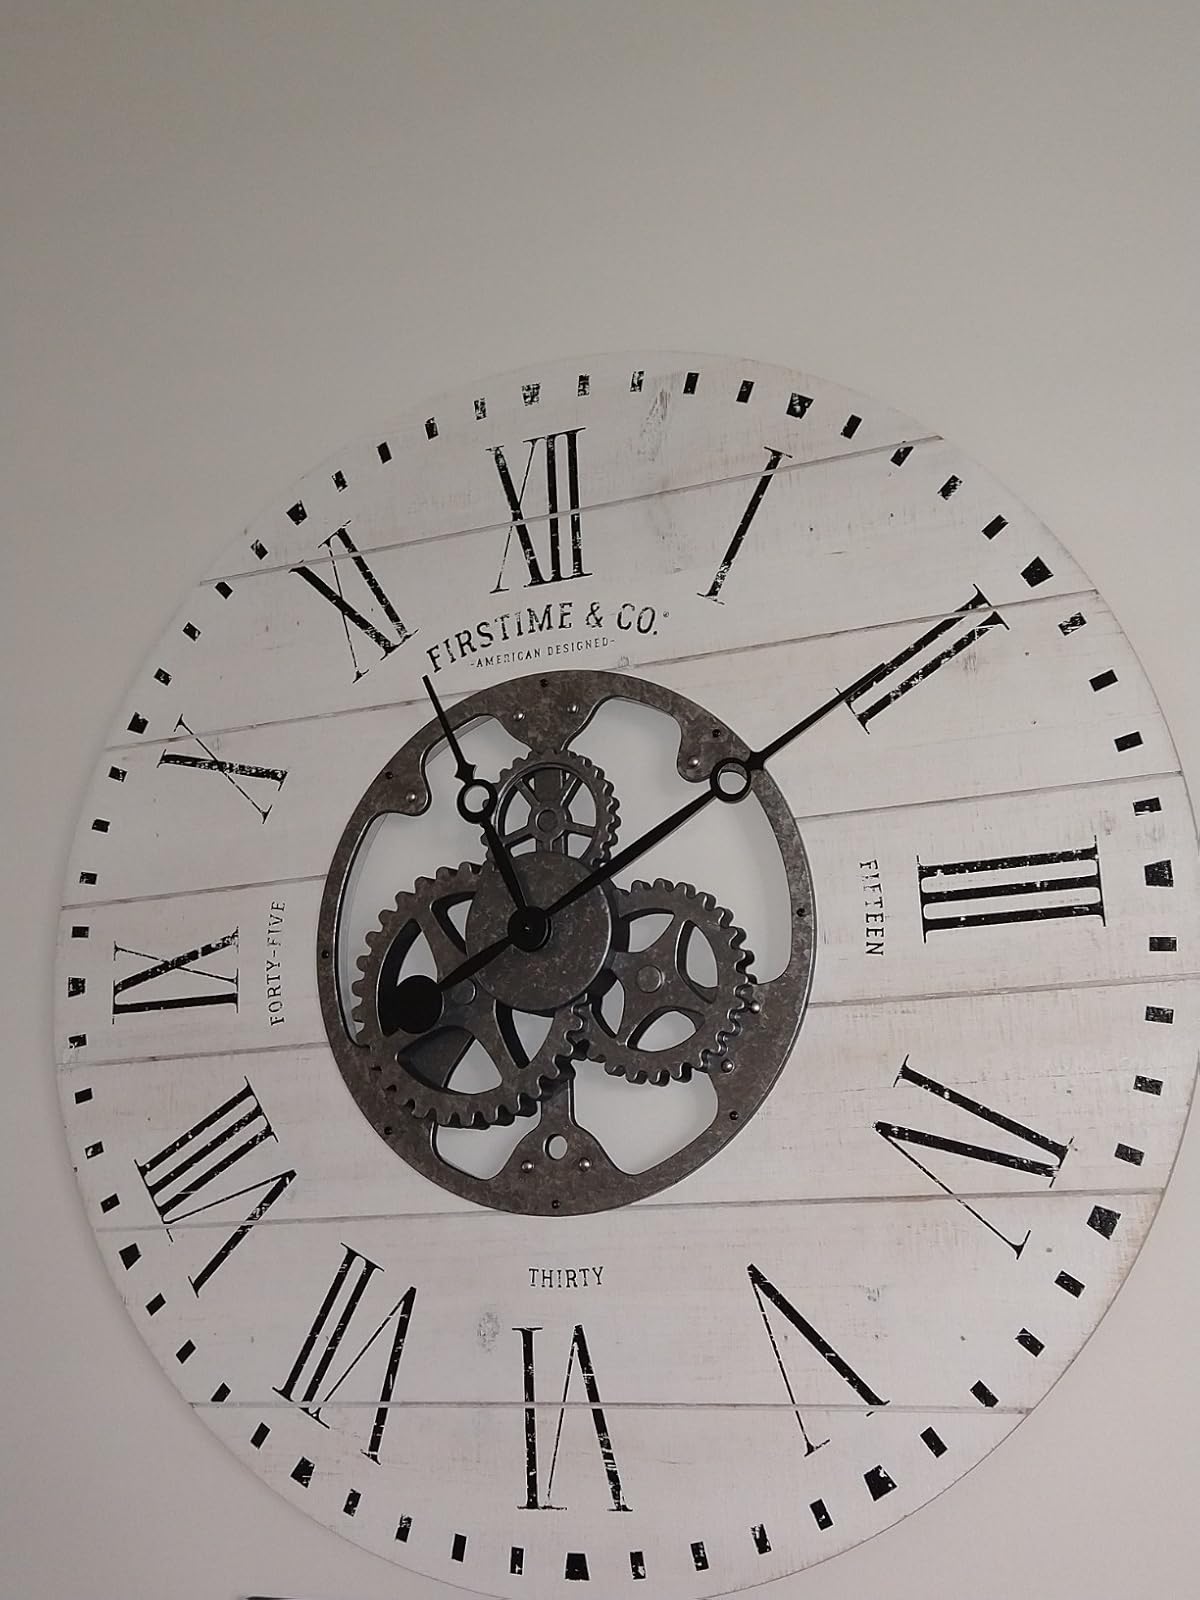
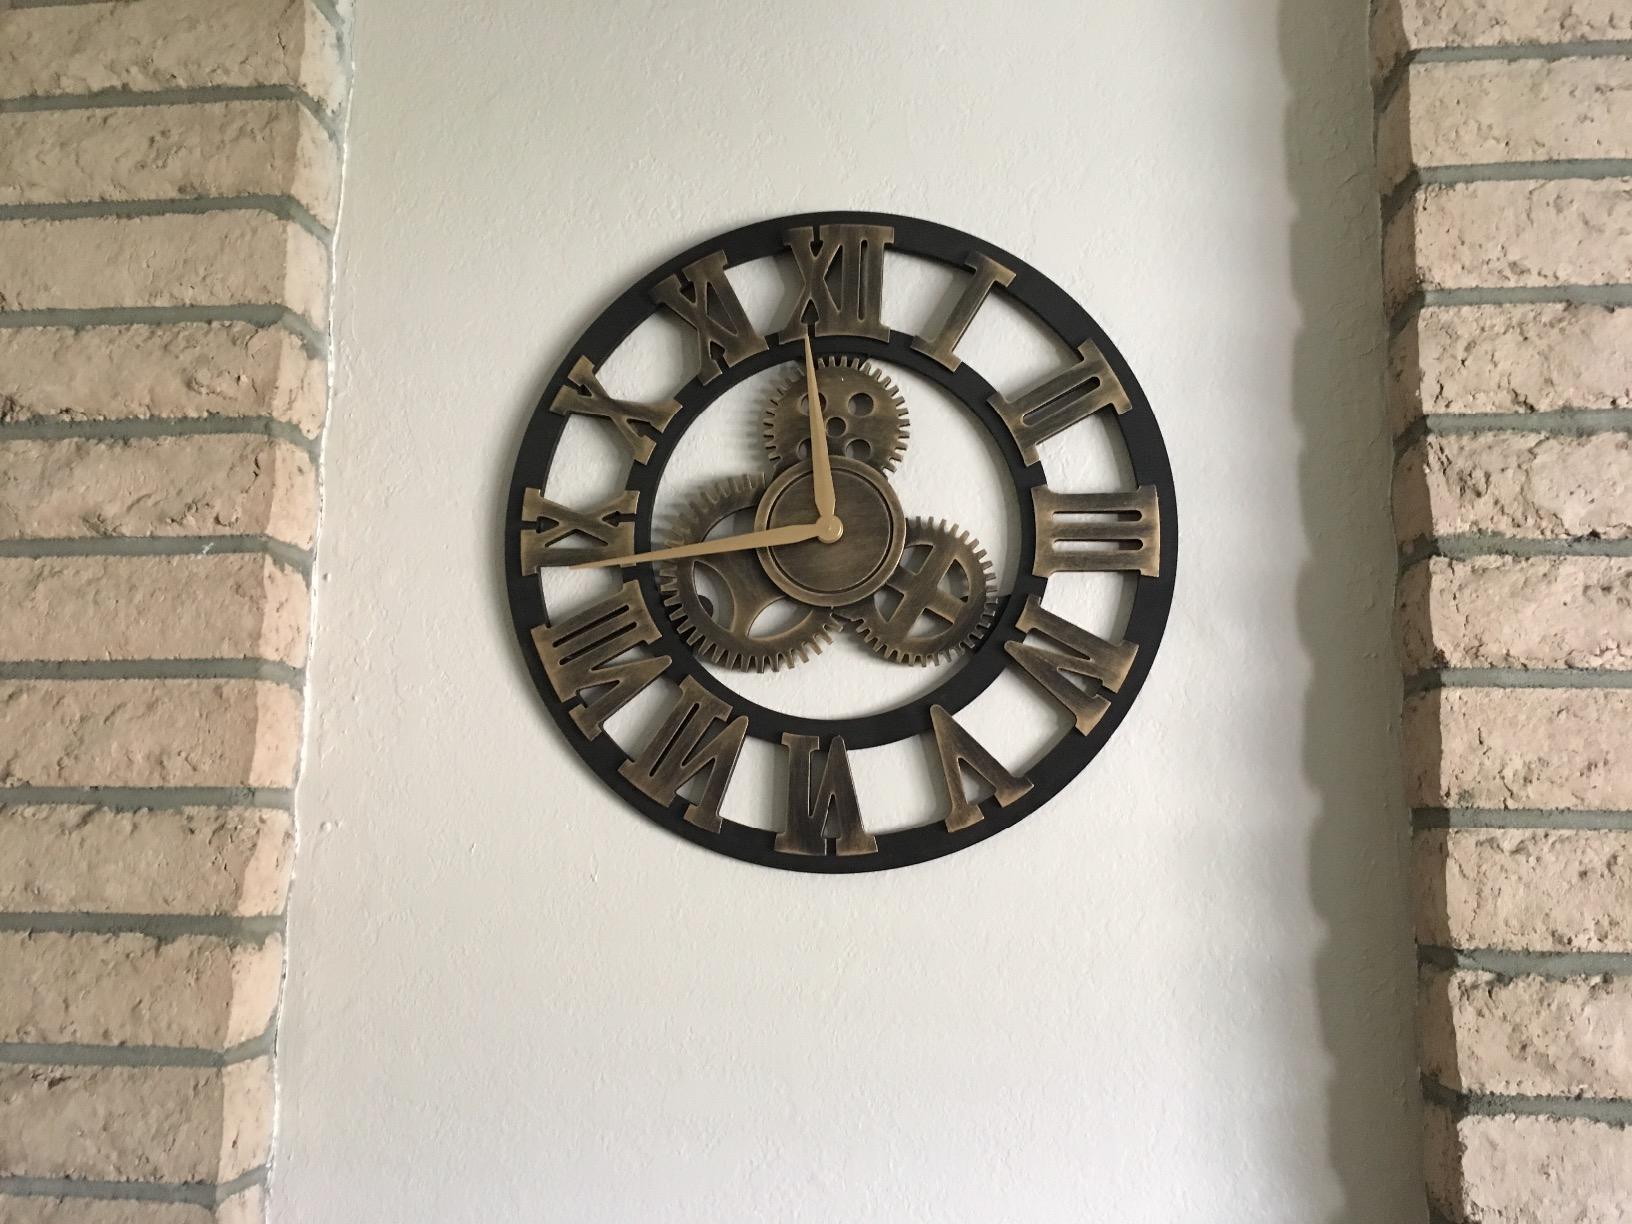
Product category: clock
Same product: no